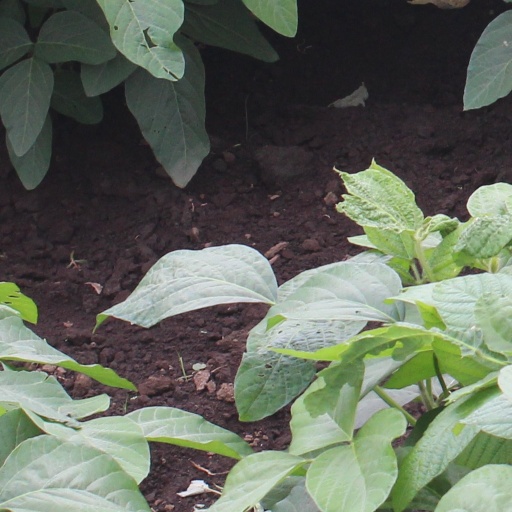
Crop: soybean